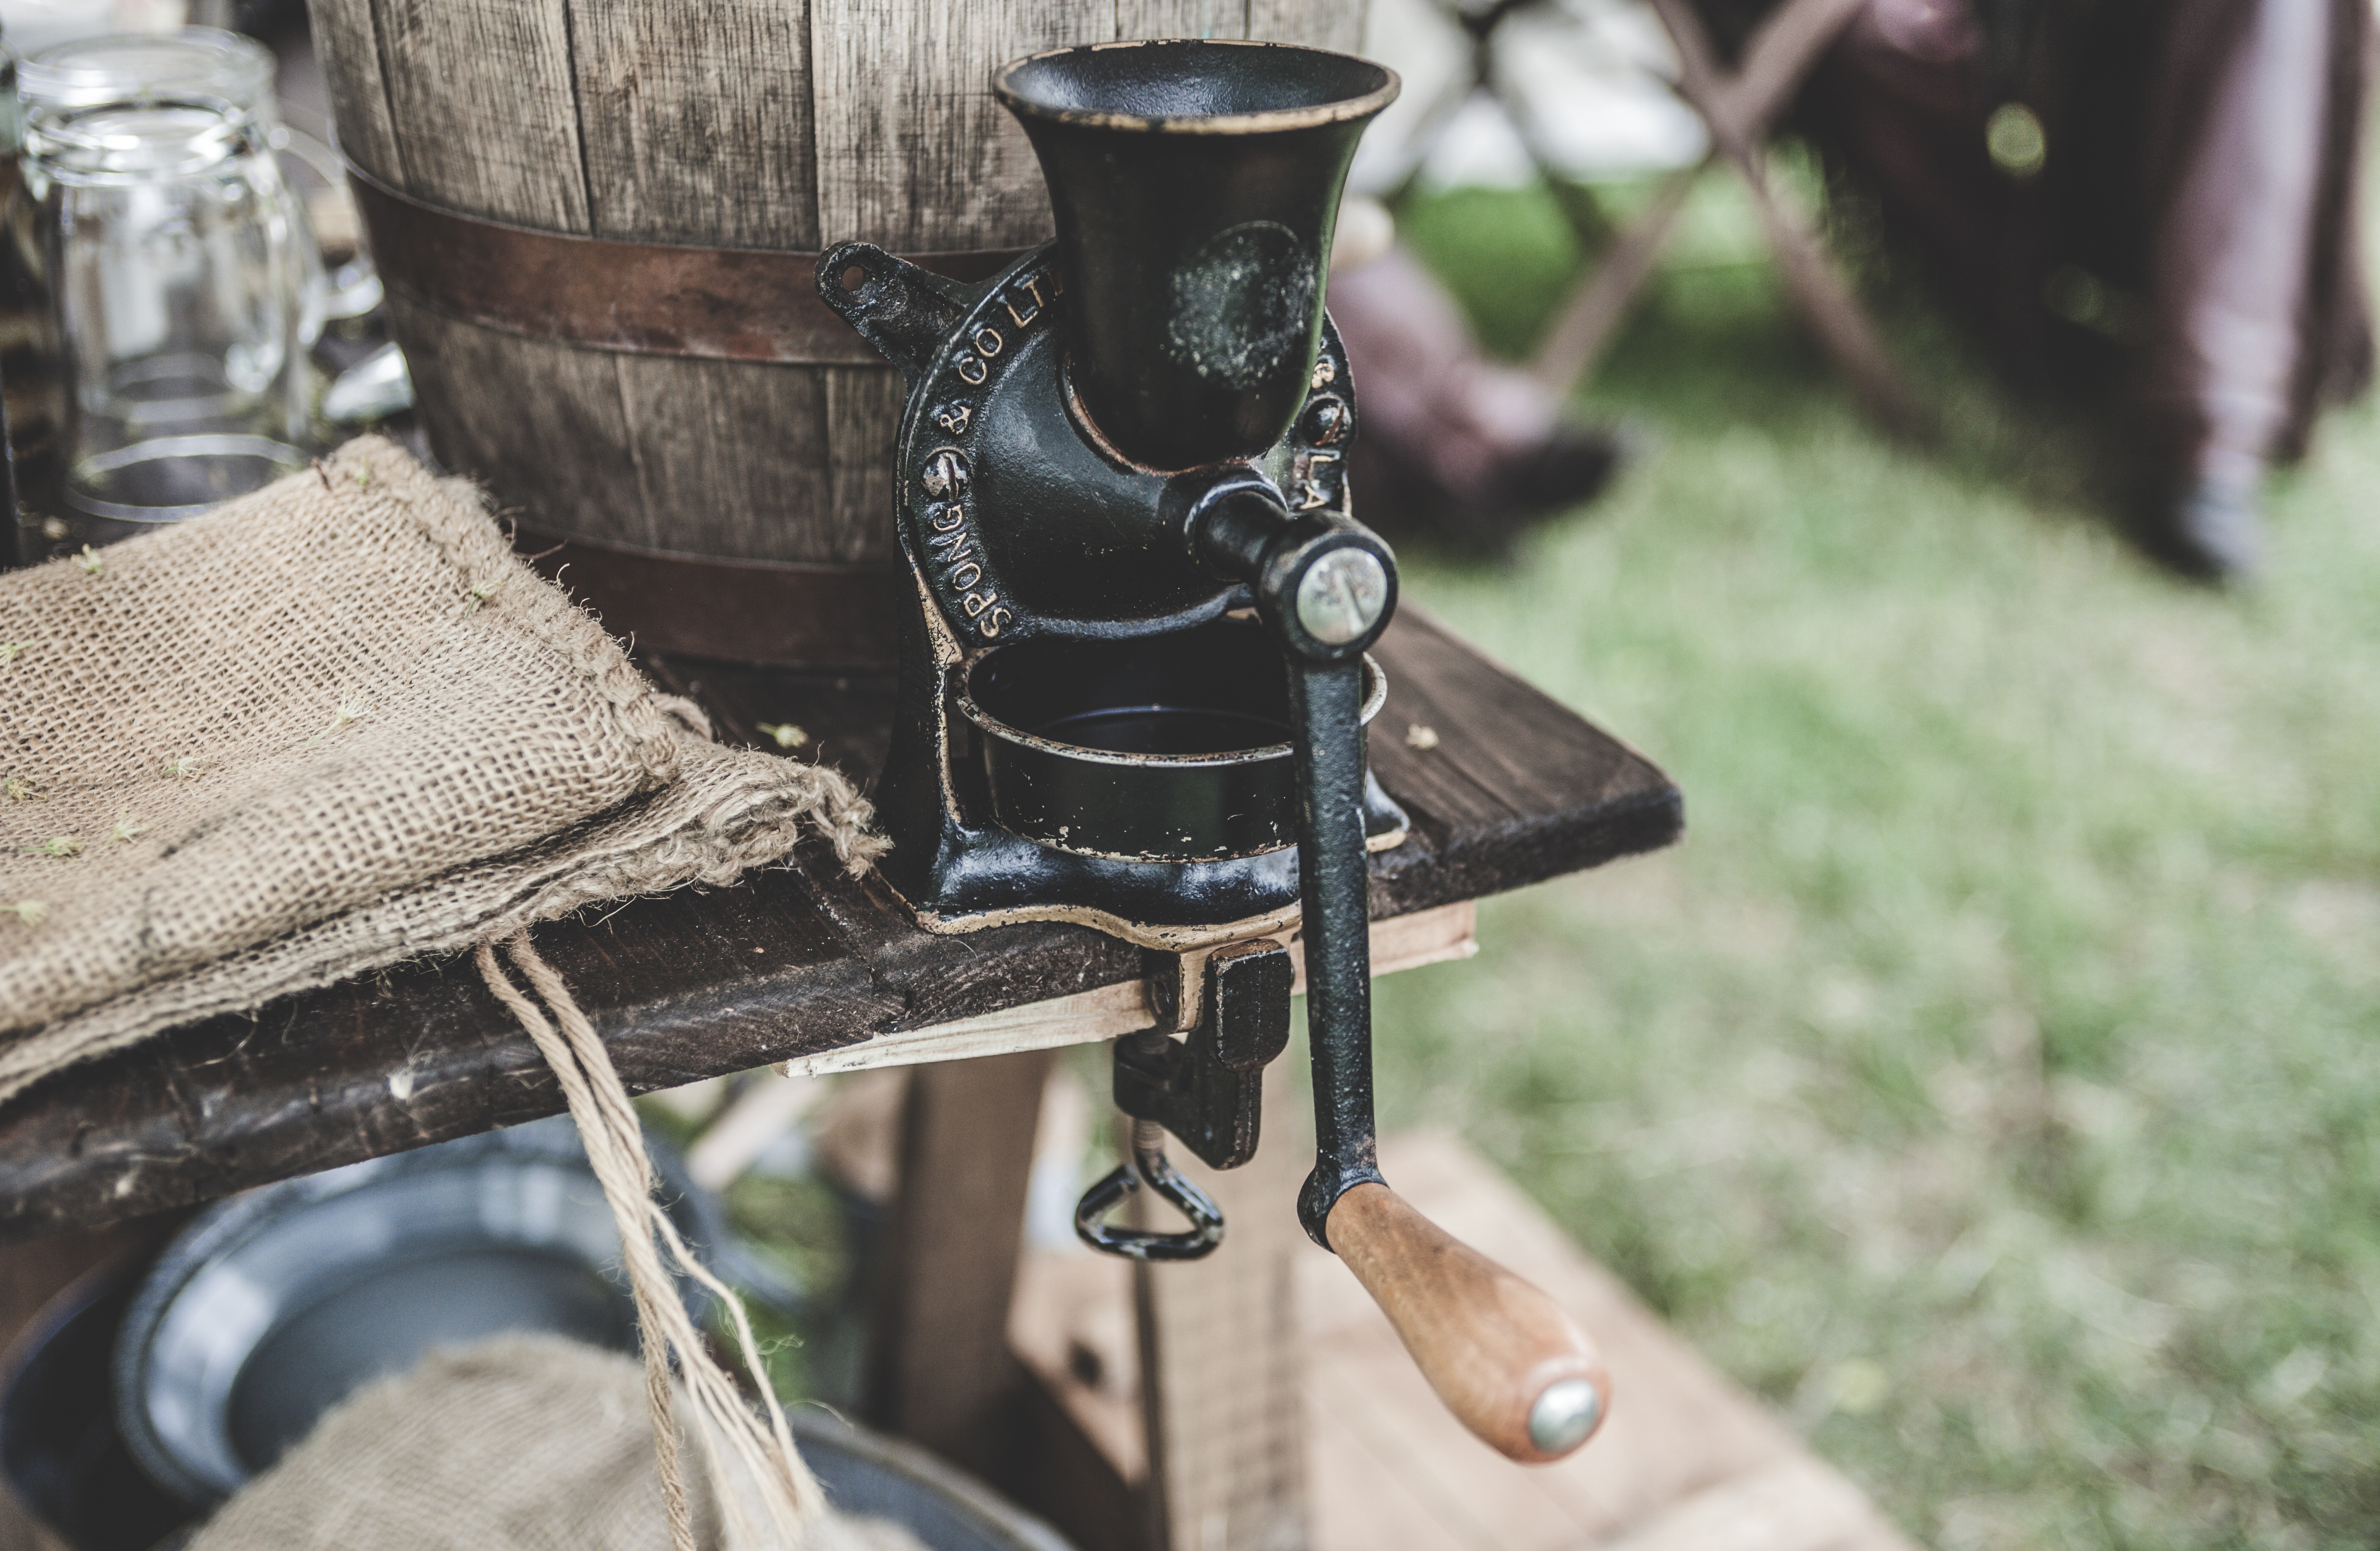
vintage, antique, wheel, old, bicycle, rustic, rural, vehicle, coffee grinder, brand, design, wooden, traditional, hessian